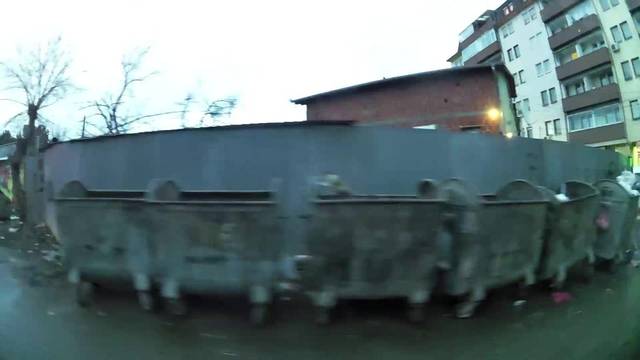
Region: Serbia
Coordinates: 42.644, 21.166